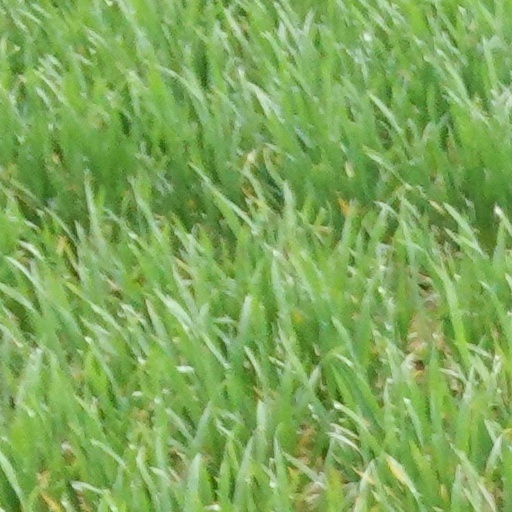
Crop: wheat